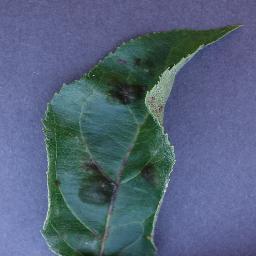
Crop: apple
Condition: scab